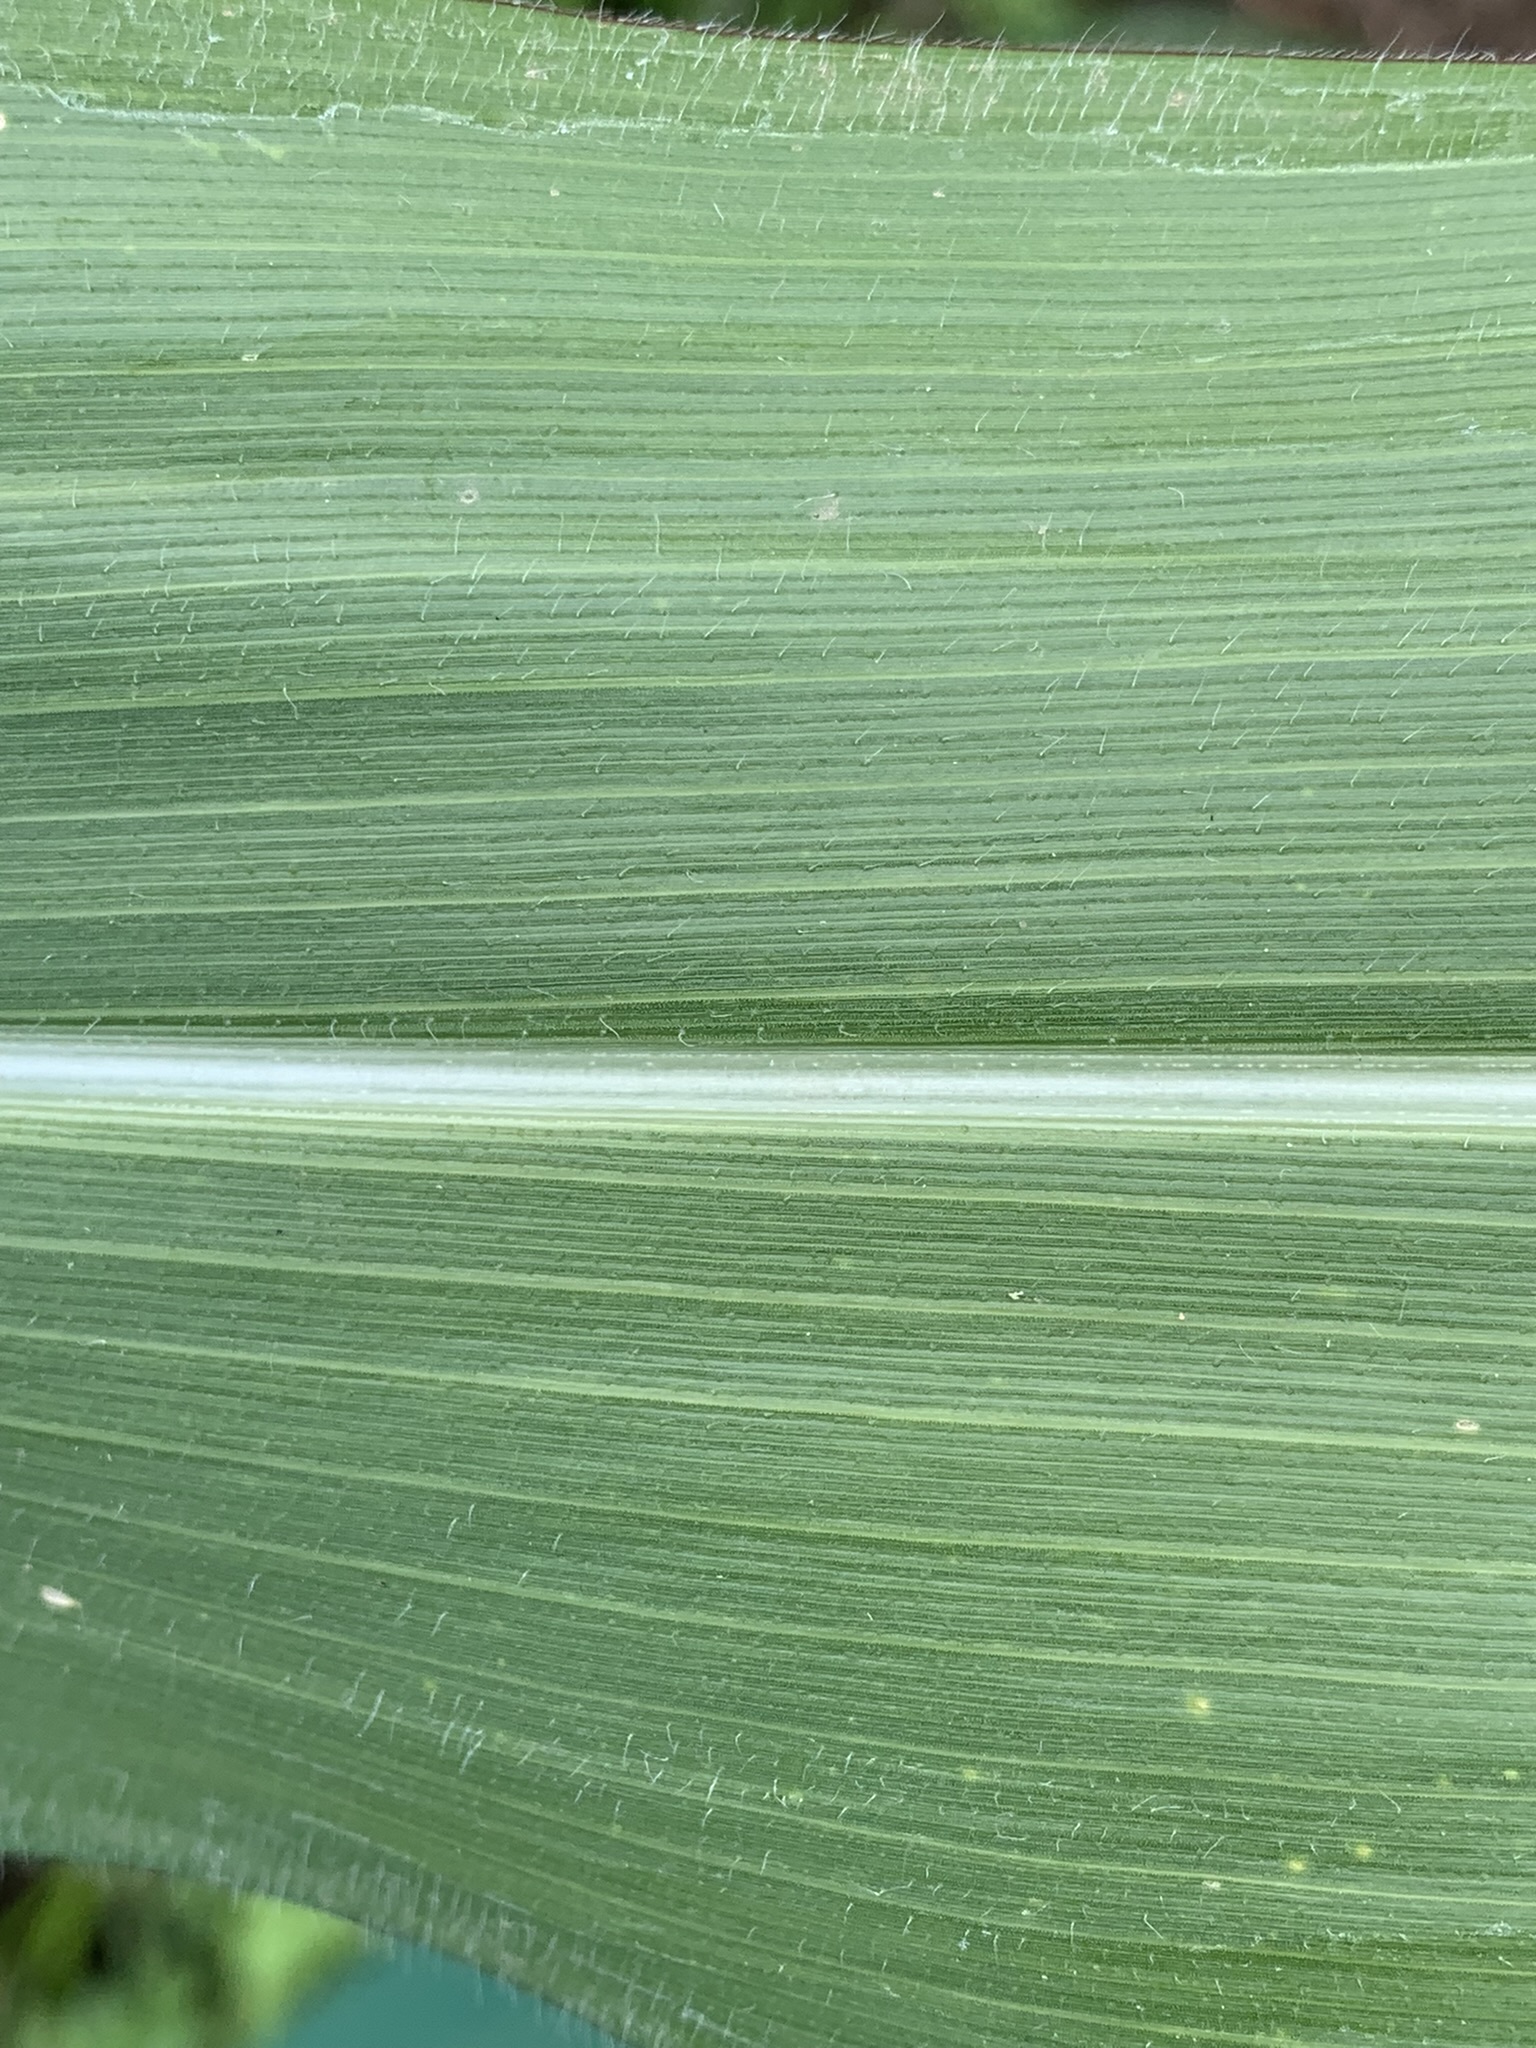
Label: Healthy